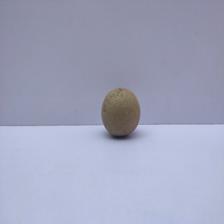
Size: Small